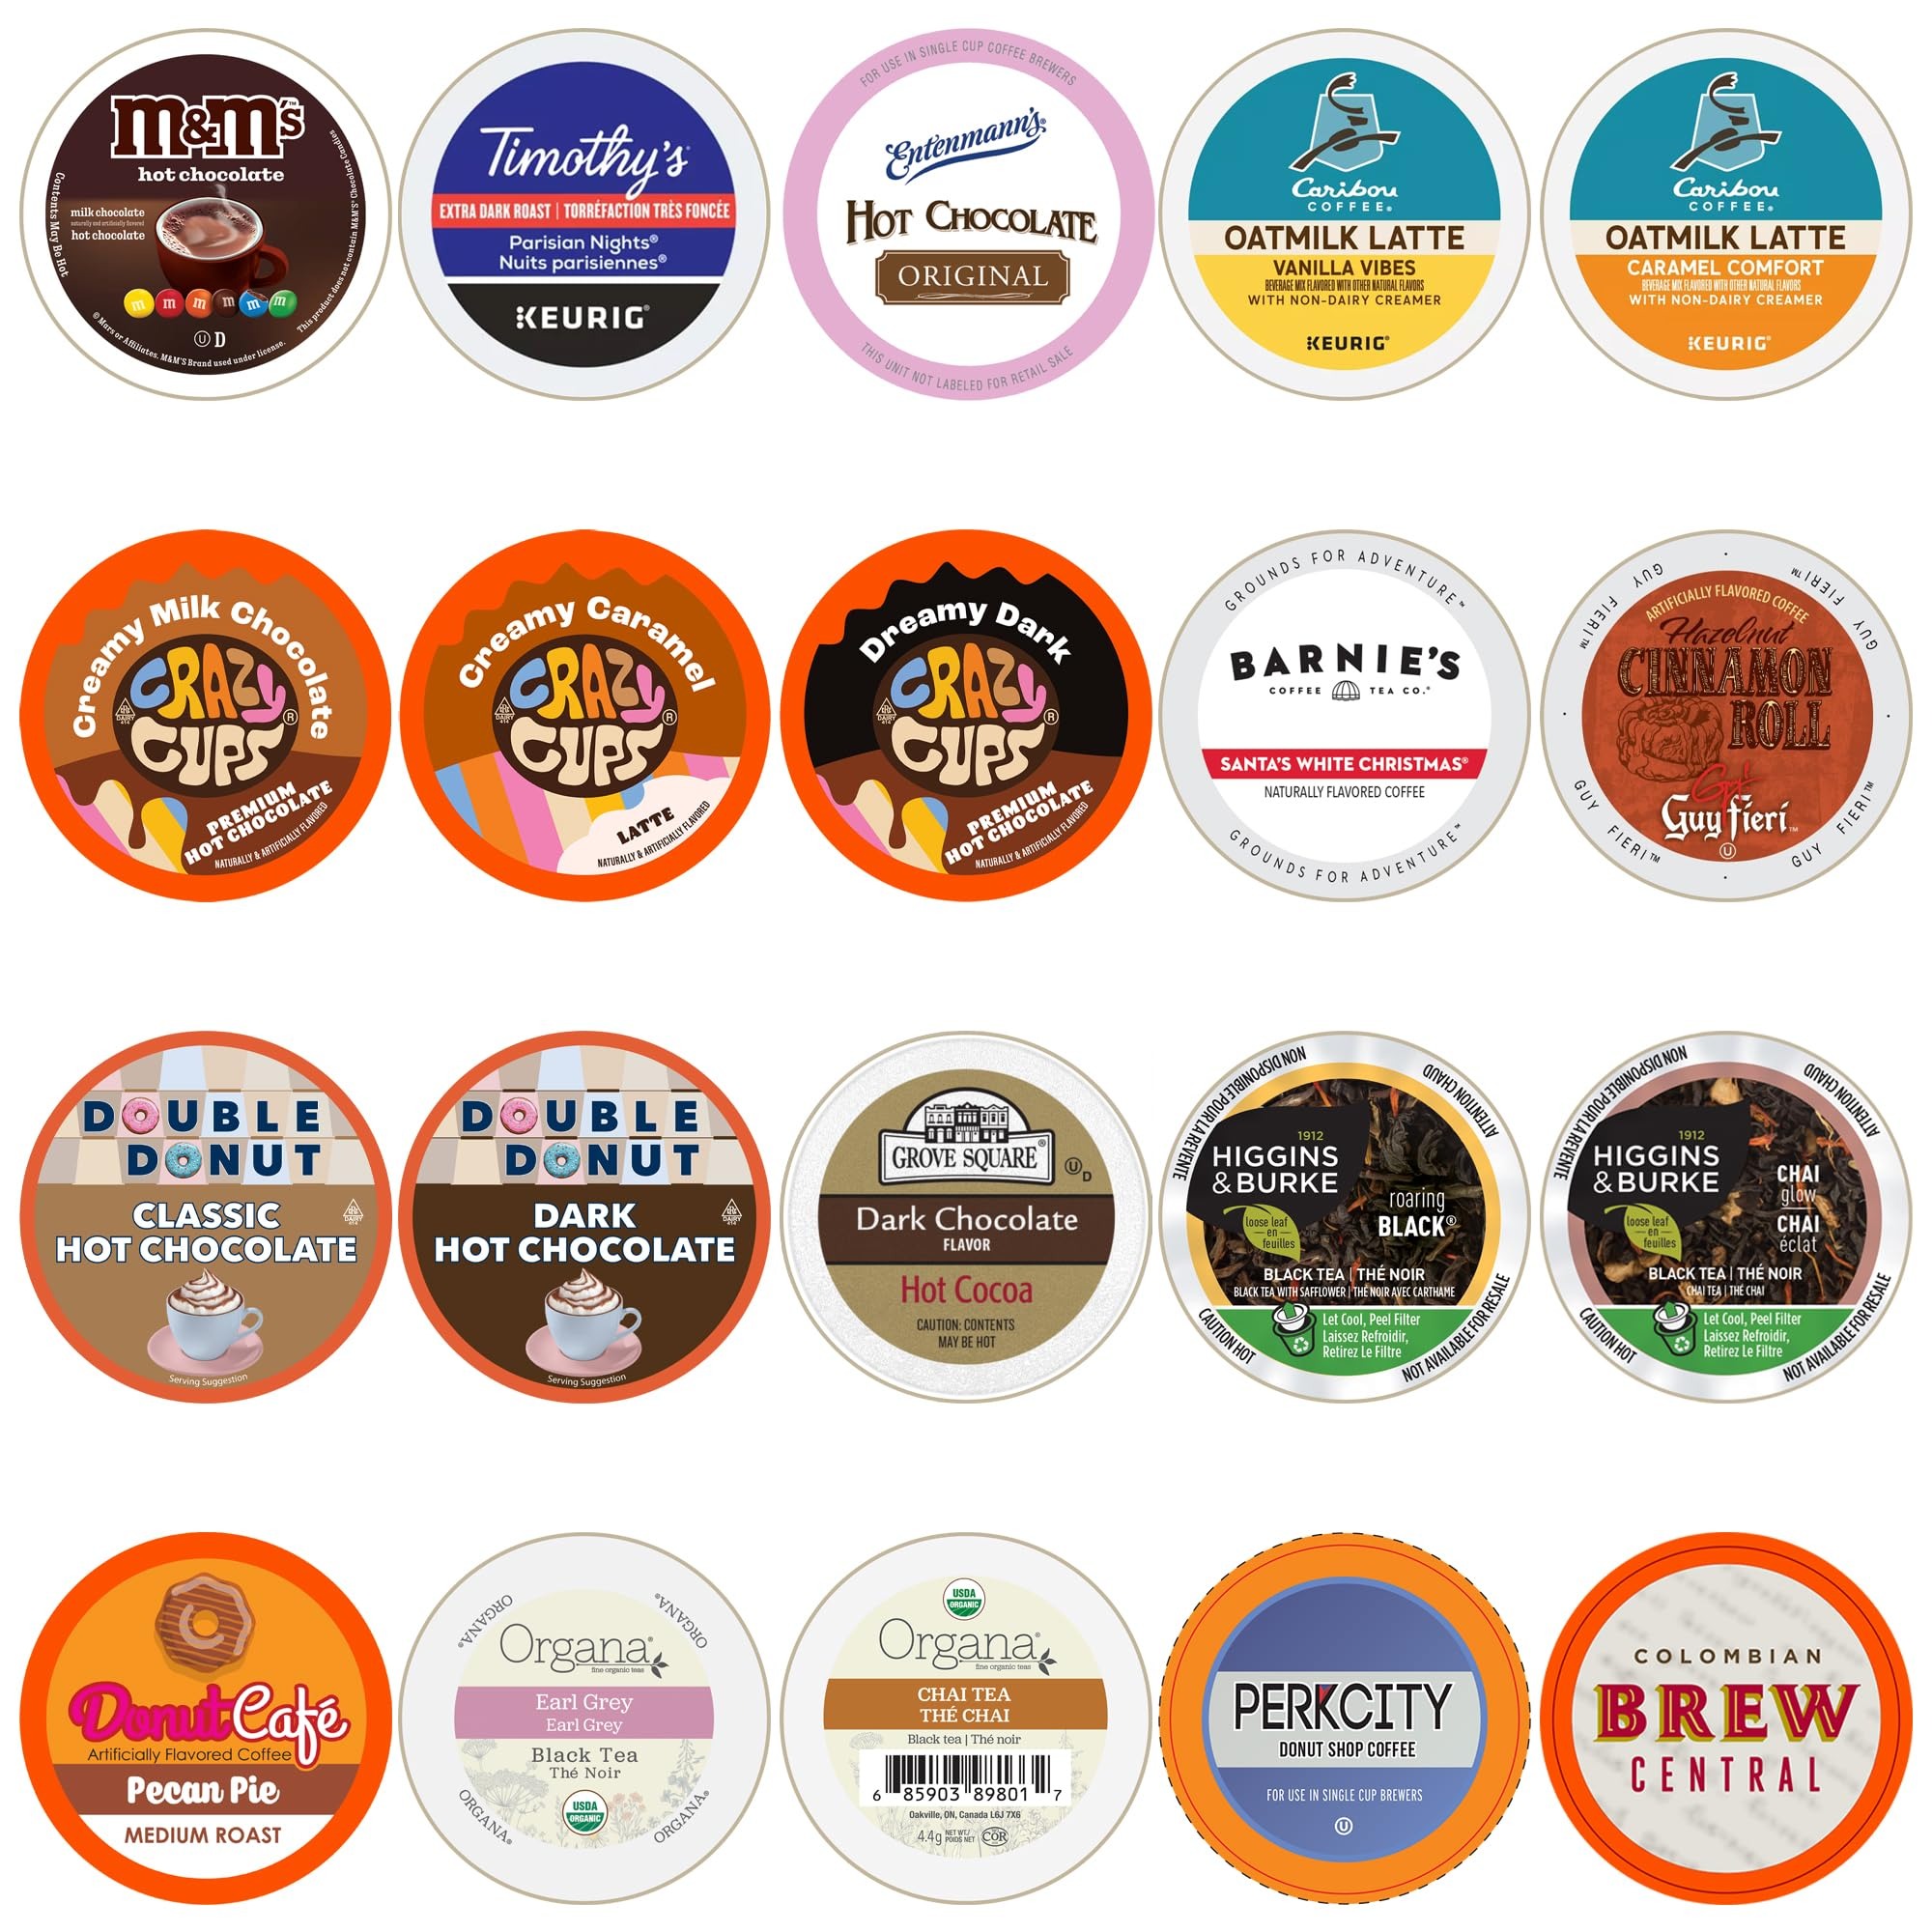
Item Name: Perfect Samplers Coffee/Tea/Cider/Cappuccino and Hot Chocolate Single Serve Cups For Keurig K cup Brewers, Premium Mix, 20 Count
Bullet Point 1: VARIETY IS THE SPICE OF LIFE: Enjoy a wide range of holiday beverages to keep you warm this winter season with the Perfect Sampler Variety Pack. Our sampler assortment of pods contains flavorful variations of single-serve artisan coffee, tea,cidar, and hot chocolate, great for entertaining at home or at the office.
Bullet Point 2: WIDE SELECTION OF TASTE: Delicious coffee flavors include Pumpkin, salted caramel, hazelnut creme, hot fudge brownie, or classic house blends. Tea pod types include black and green tea and flavors like lemon chamomile and Earl Grey. Flavors subject to change.
Bullet Point 3: TOP BRANDS IN EVERY BOX: With this coffee, tea, and cocoa mix, you will receive popular brands like The Pioneer Woman, Cake Boss, Crazy Cups, Double Donut, Guy Fieri, and other household favorites.
Bullet Point 4: COMPATIBLE WITH KEURIG BREWING MACHINES: Our individual, single-serve capsules are engineered to be used in all K-Cup brewers from Keurig, including the Keurig 1.0 and 2.0.
Bullet Point 5: AFFILIATION: Keurig K Cups, Green Mountain, and Keurig are registered trademarks of Green Mountain and/or Keurig. Custom Variety Pack has no affiliation with Green Mountain and/or Keurig.
Value: 20.0
Unit: Count

Price: 23.93